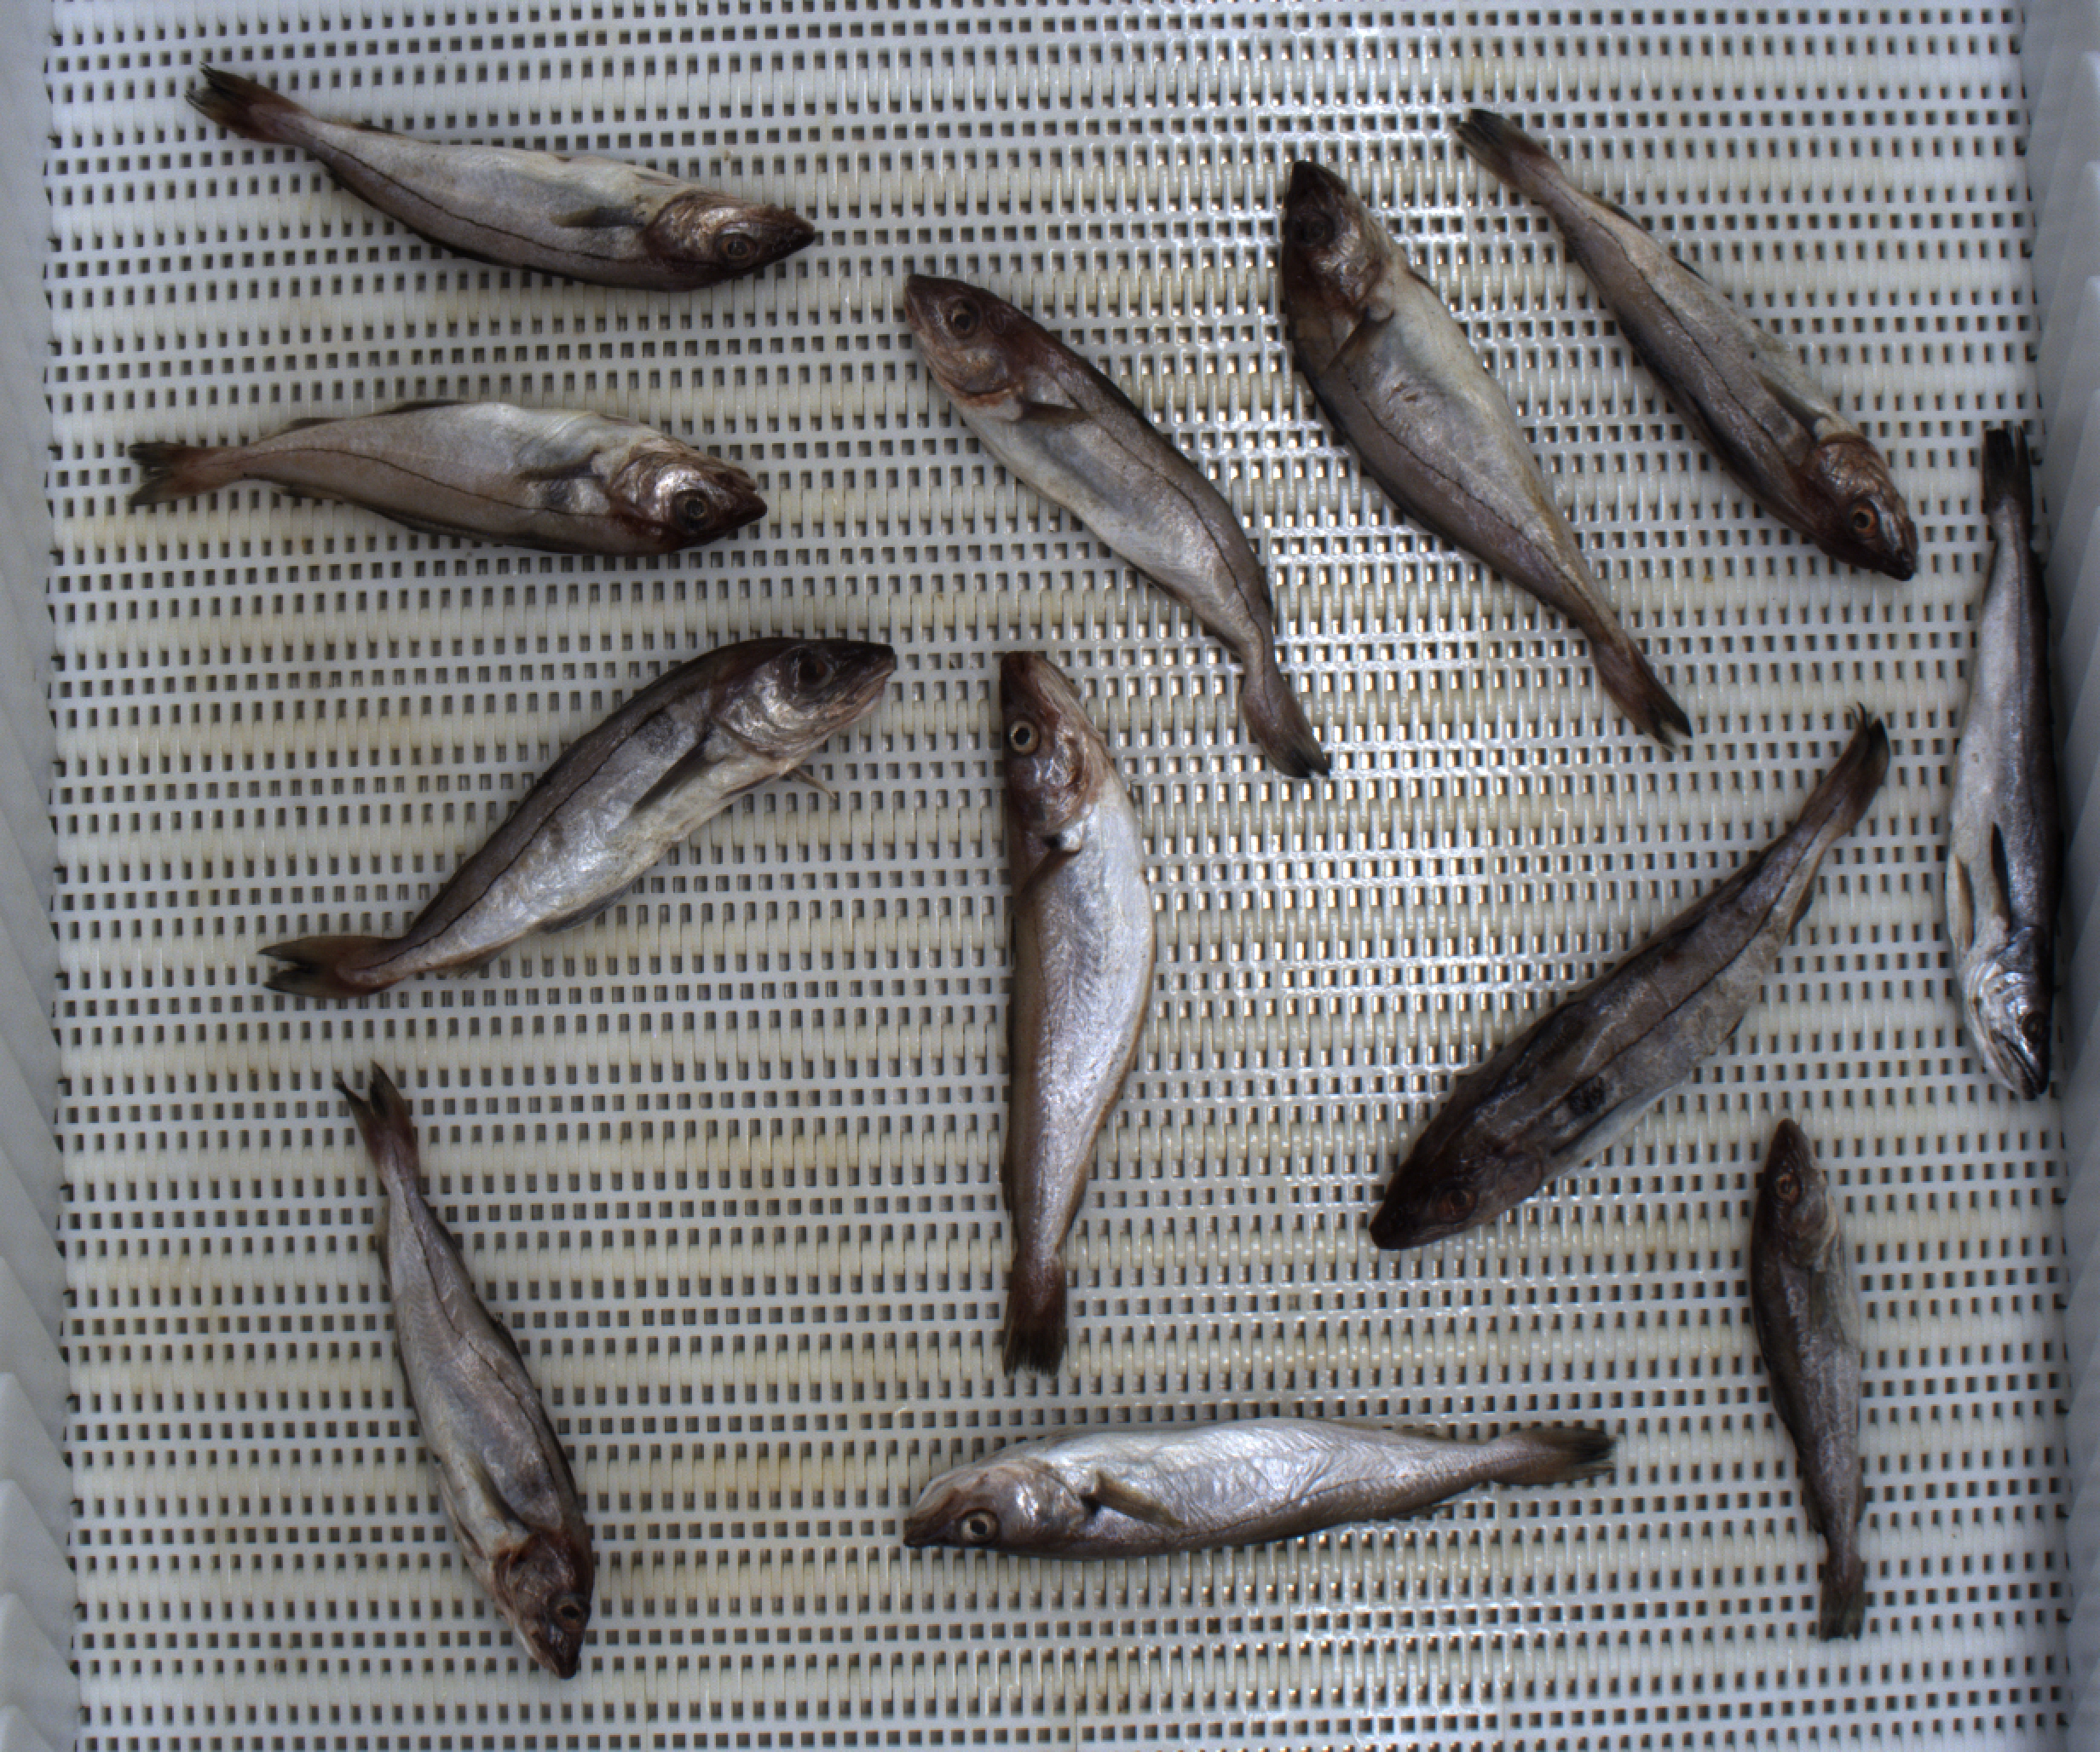
Total fish: 12
Cod: 1
Haddock: 8
Whiting: 2
Hake: 1
Horse mackerel: 0
Saithe: 0
Other: 0